Lars Porsena

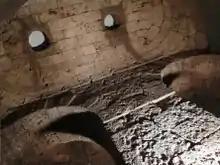
Etruscan-Roman reservoir in Chiusi, purported Tomb of Lars Porsena

According to most accounts, Lars Porsena was buried in an elaborate tomb in (or under) the city he ruled. Pliny the Elder describes Porsena's tomb as having a 50 Roman foot high rectangular base with sides 300 feet long (approx. 15 x 89 m). It was adorned by pyramids and massive bells.